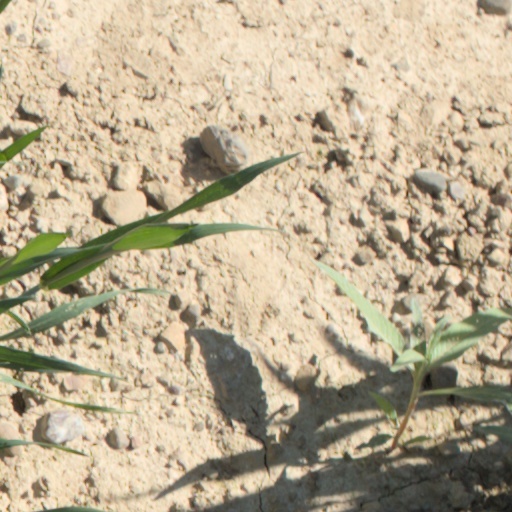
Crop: wheat